Brown Range

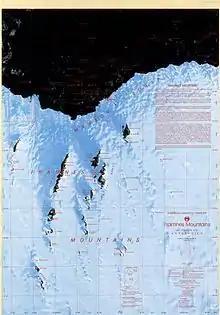
1:100,000 satellite image map of the Framnes Mountains. Brown Range to the southwest (lower left)

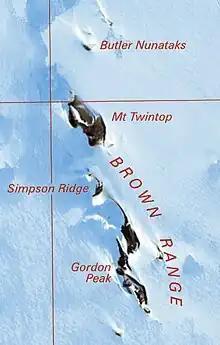
Brown Range

The Brown Range or Sørtindane Peaks is a group of seven peaks in the Framnes Mountains about south of Mount Twintop in Mac. Robertson Land, Antarctica.